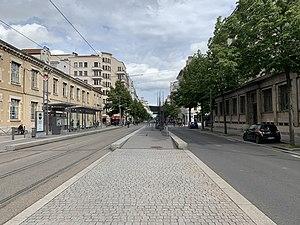
Avenue Berthelot (Lyon).
L'avenue Berthelot est une voie de circulation qui traverse les 7ᵉ et 8ᵉ arrondissements de Lyon, en France.